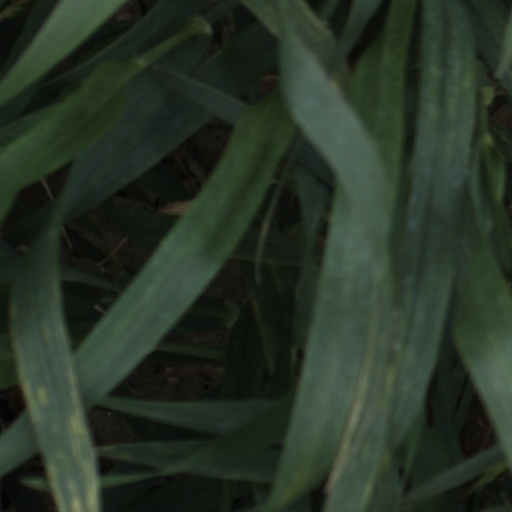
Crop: wheat